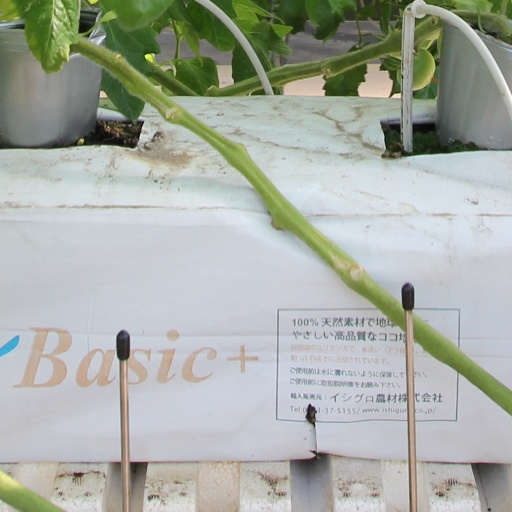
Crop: tomato